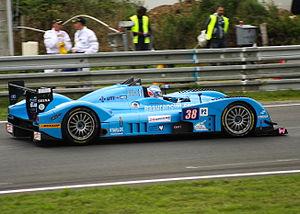
Pegasus Racing est une écurie de course automobile française basée en Alsace, à Geispolsheim dans l'agglomération strasbourgeoise. Elle est fondée par Claude et Julien Schell en 1998. En plus de ses activités en sport automobile, l'écurie se consacre à l'exploitation de véhicule historiques. En 2000, l'écurie s'oriente vers les championnat de monoplaces. Elle remporte la saison 2001 du championnat d'Allemagne de Formule Ford, ainsi que la saison 2002 du championnat de France de Formule Ford. La structure strasbourgeoise oriente ensuite ses activités vers l'endurance. C'est dans le championnat VdeV qu'elle remporte deux titres majeurs en 2006 et en 2009. Elle termine également deux fois vice-championne dans ce championnat.
DUQUEINE Automotive, anciennement NORMA Auto Concept puis NORMA Automotive est une marque de voiture de sport française basée sur le Pôle mécanique Alès-Cévennes. L’entreprise est fondée en 1984 par Norbert Santos et Marc Doucet dont les prénoms ont donné le premier nom de la marque. Elle s'est fait connaître en compétition automobile dans différentes catégories comme la monoplace, l’endurance et la course de côte. En 2017, le constructeur s’est associé au groupe DUQUEINE pour continuer à faire briller la marque à l’internationale.